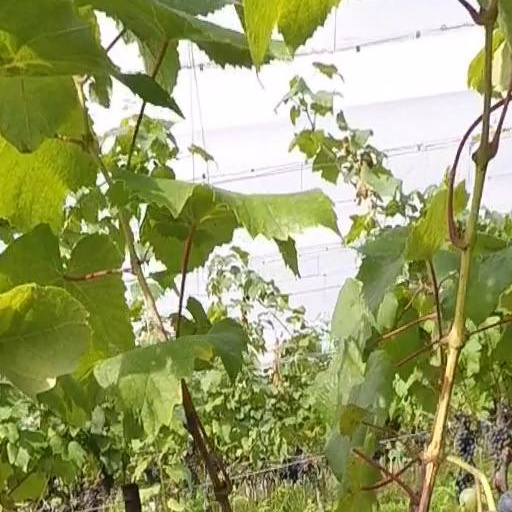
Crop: grape